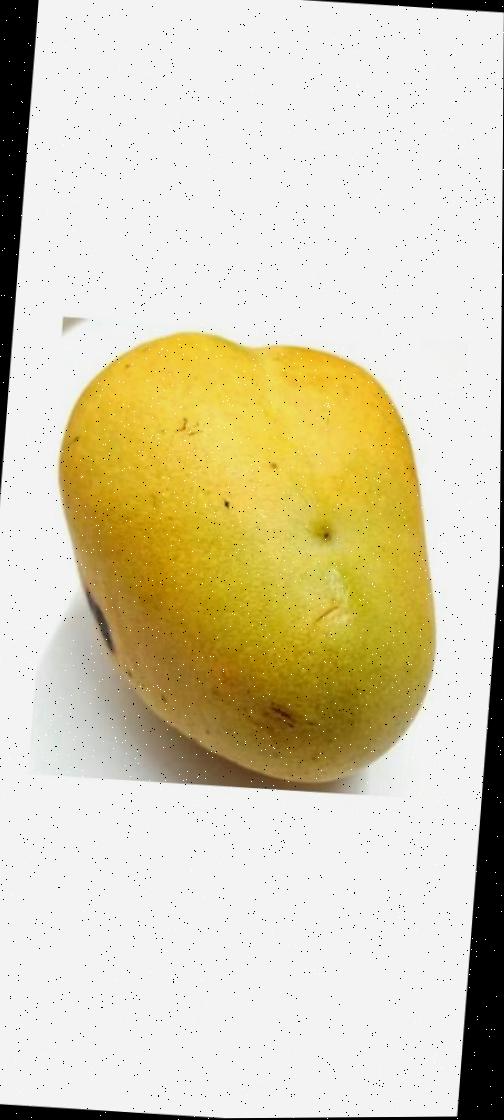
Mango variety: Bari-11